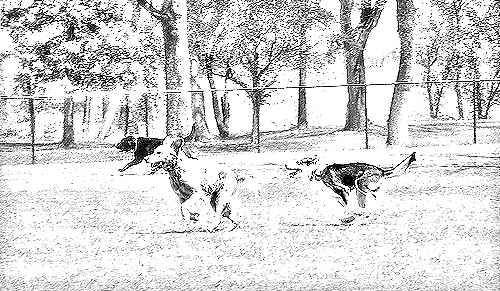
Portrait style: Sketch Portrait